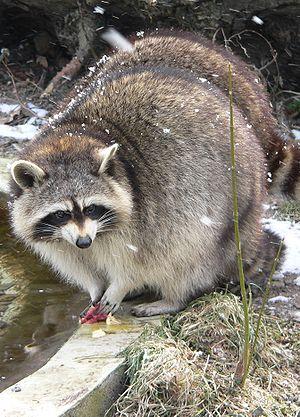
Un Raton Laveur Español: Un Mapache Italiano: Un procione lavatore Português: Guaxinim Română: Un raton Русский: Енот-полоскун в Кёльнском зоопарке Suomi: Pesukarhu vesialtaan äärellä Kölnin eläintarhassa Svenska: tvättbjörn
Le raton laveur, ou plus exactement le raton laveur commun, est une espèce de mammifères omnivores de l'ordre des carnivores. Originaire d’Amérique du Nord, cette espèce a été introduite pour la dernière fois en Europe dans les années 1930. Il doit son nom à son habitude, plus ou moins réelle, de tremper ses aliments dans l’eau avant de les manger. L’animal, de la famille des procyonidae, est essentiellement nocturne et grimpe facilement aux arbres grâce à ses doigts agiles et à ses griffes acérées. Il a le pelage poivre et sel avec de légères teintes de roux. On le reconnaît facilement à son masque noir bordé de blanc autour des yeux et à sa queue alternant anneaux clairs et noirs. Le raton laveur s’adapte à de nombreux milieux naturels. Opportuniste et facile à apprivoiser, il s’aventure également dans les villes nord-américaines. Son comportement varie selon le sexe et la région où il vit. Il est toujours chassé pour sa fourrure.
Le genre Procyon regroupe les ratons laveurs au sens large. Ces espèces sont originaires d'Amérique. Le raton laveur commun a été introduit en Europe par les humains. Leur classification fait encore débat au sein de la communauté scientifique.